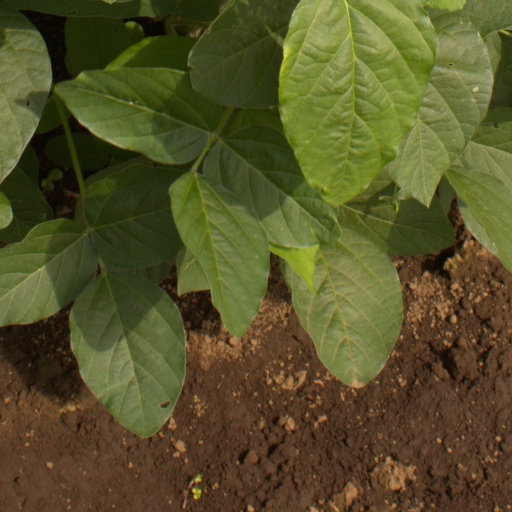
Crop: soybean